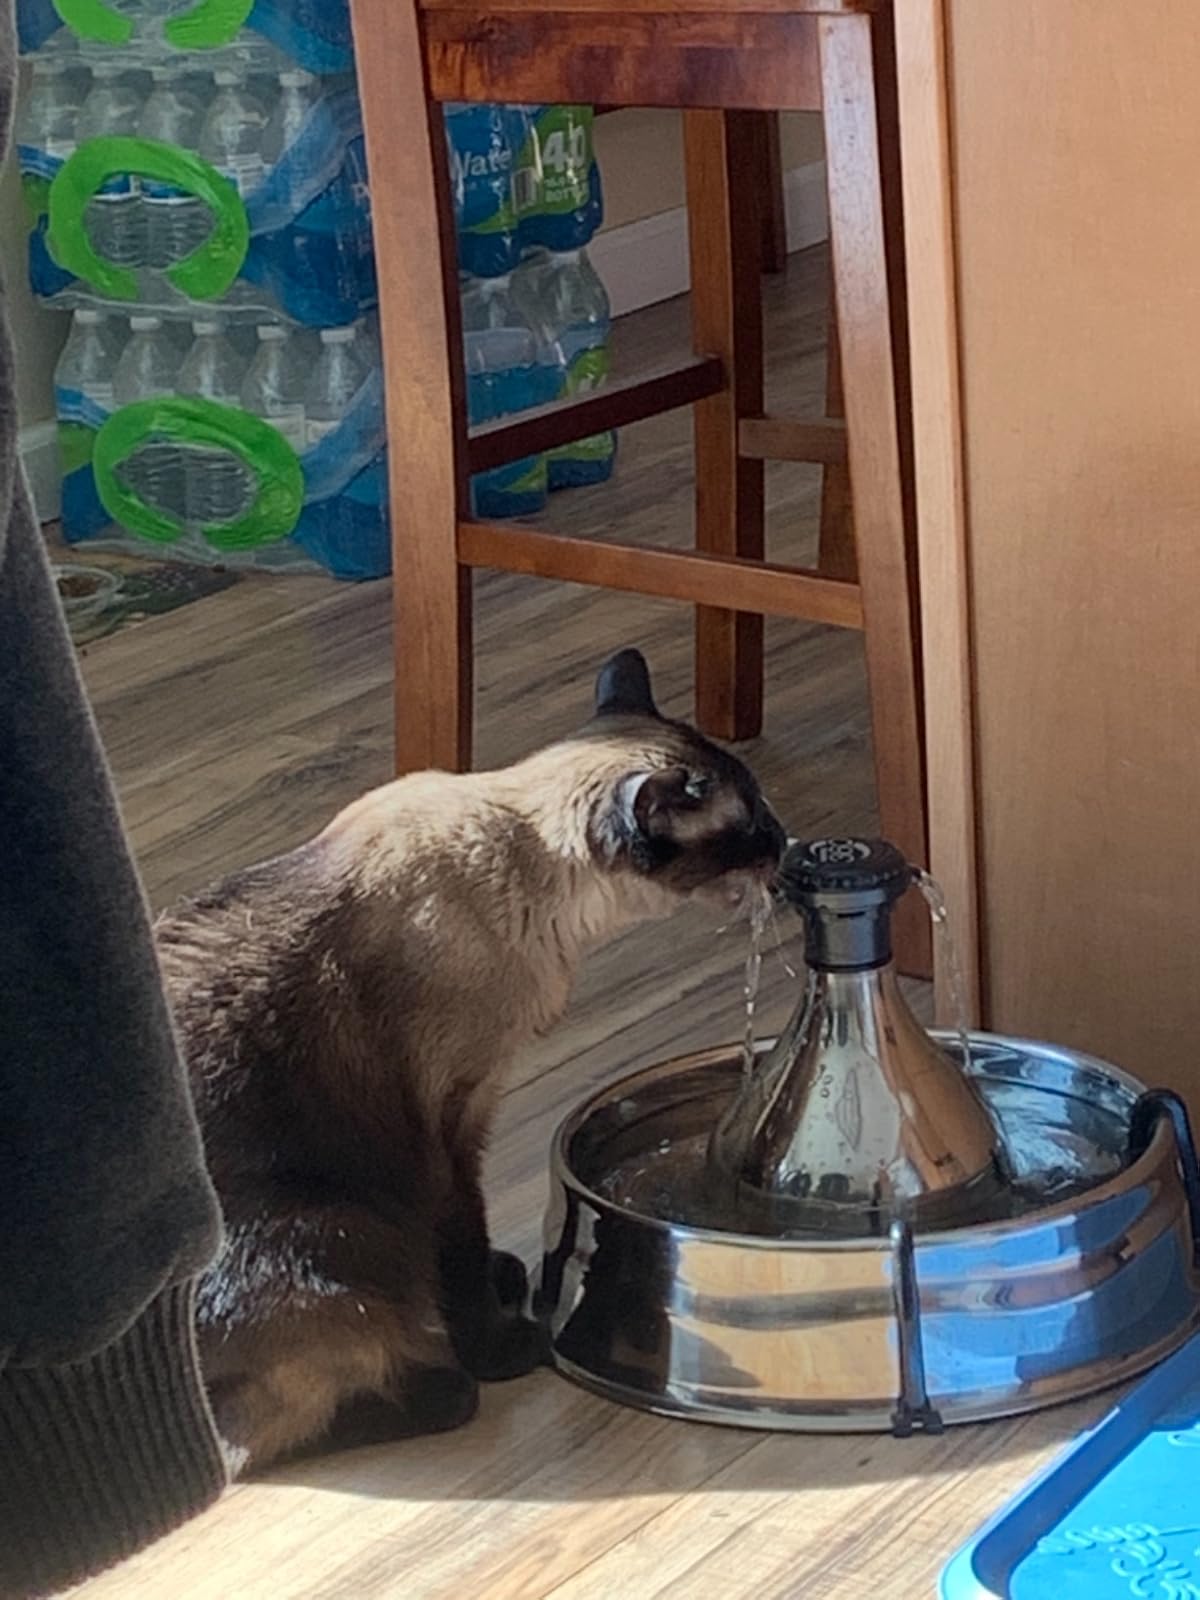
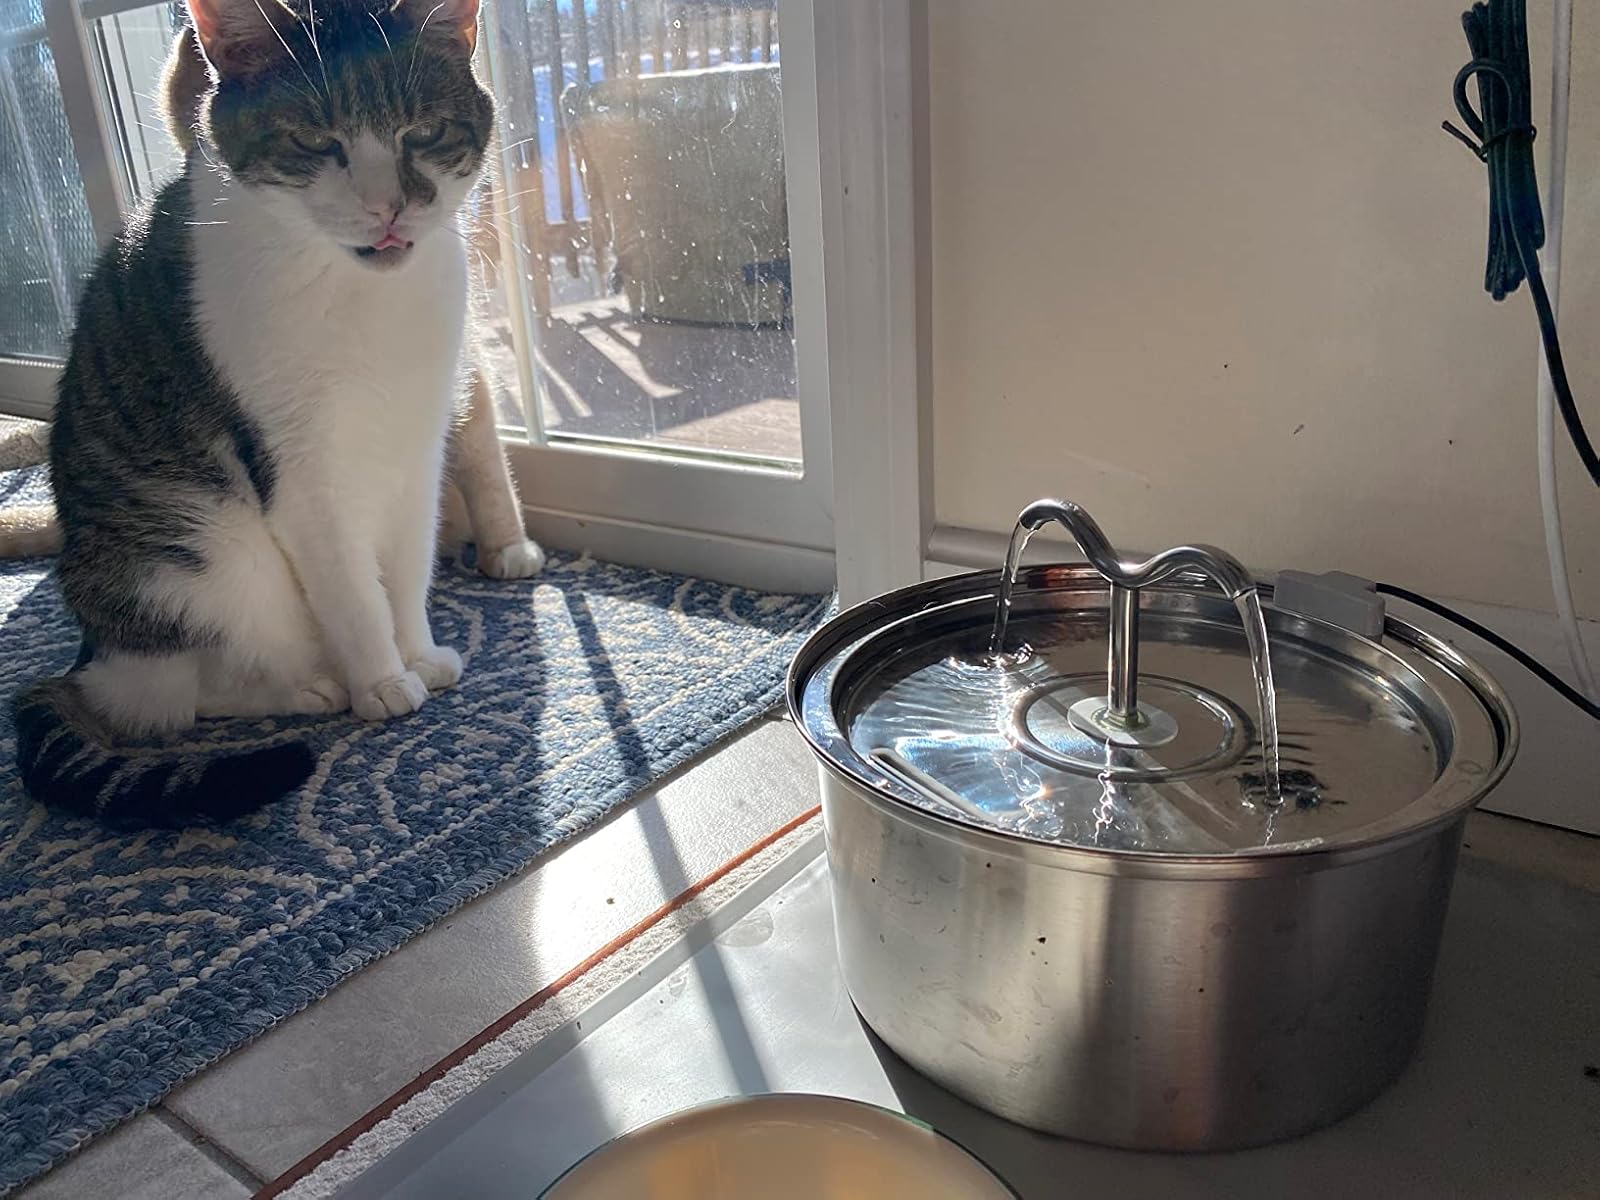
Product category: items_bowl
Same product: no